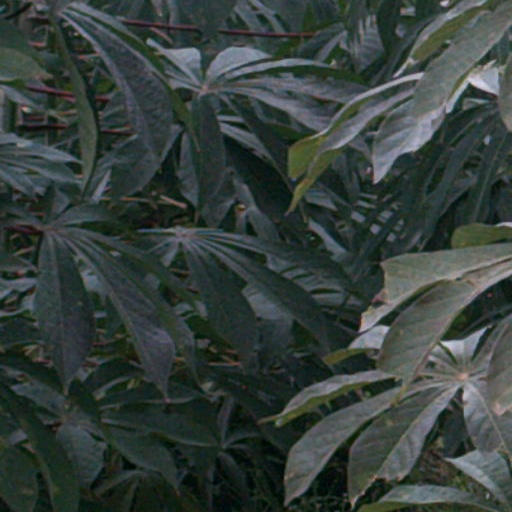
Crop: cassava